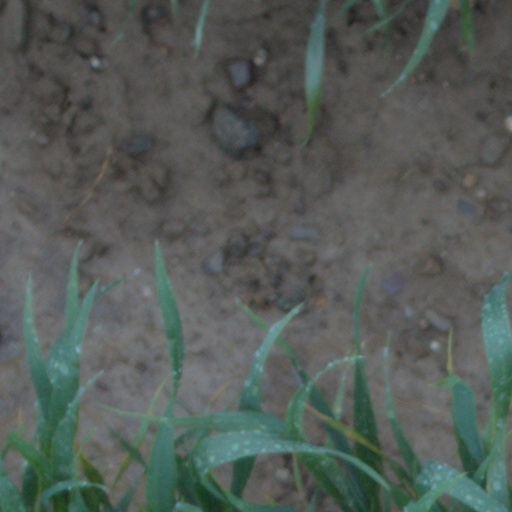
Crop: wheat